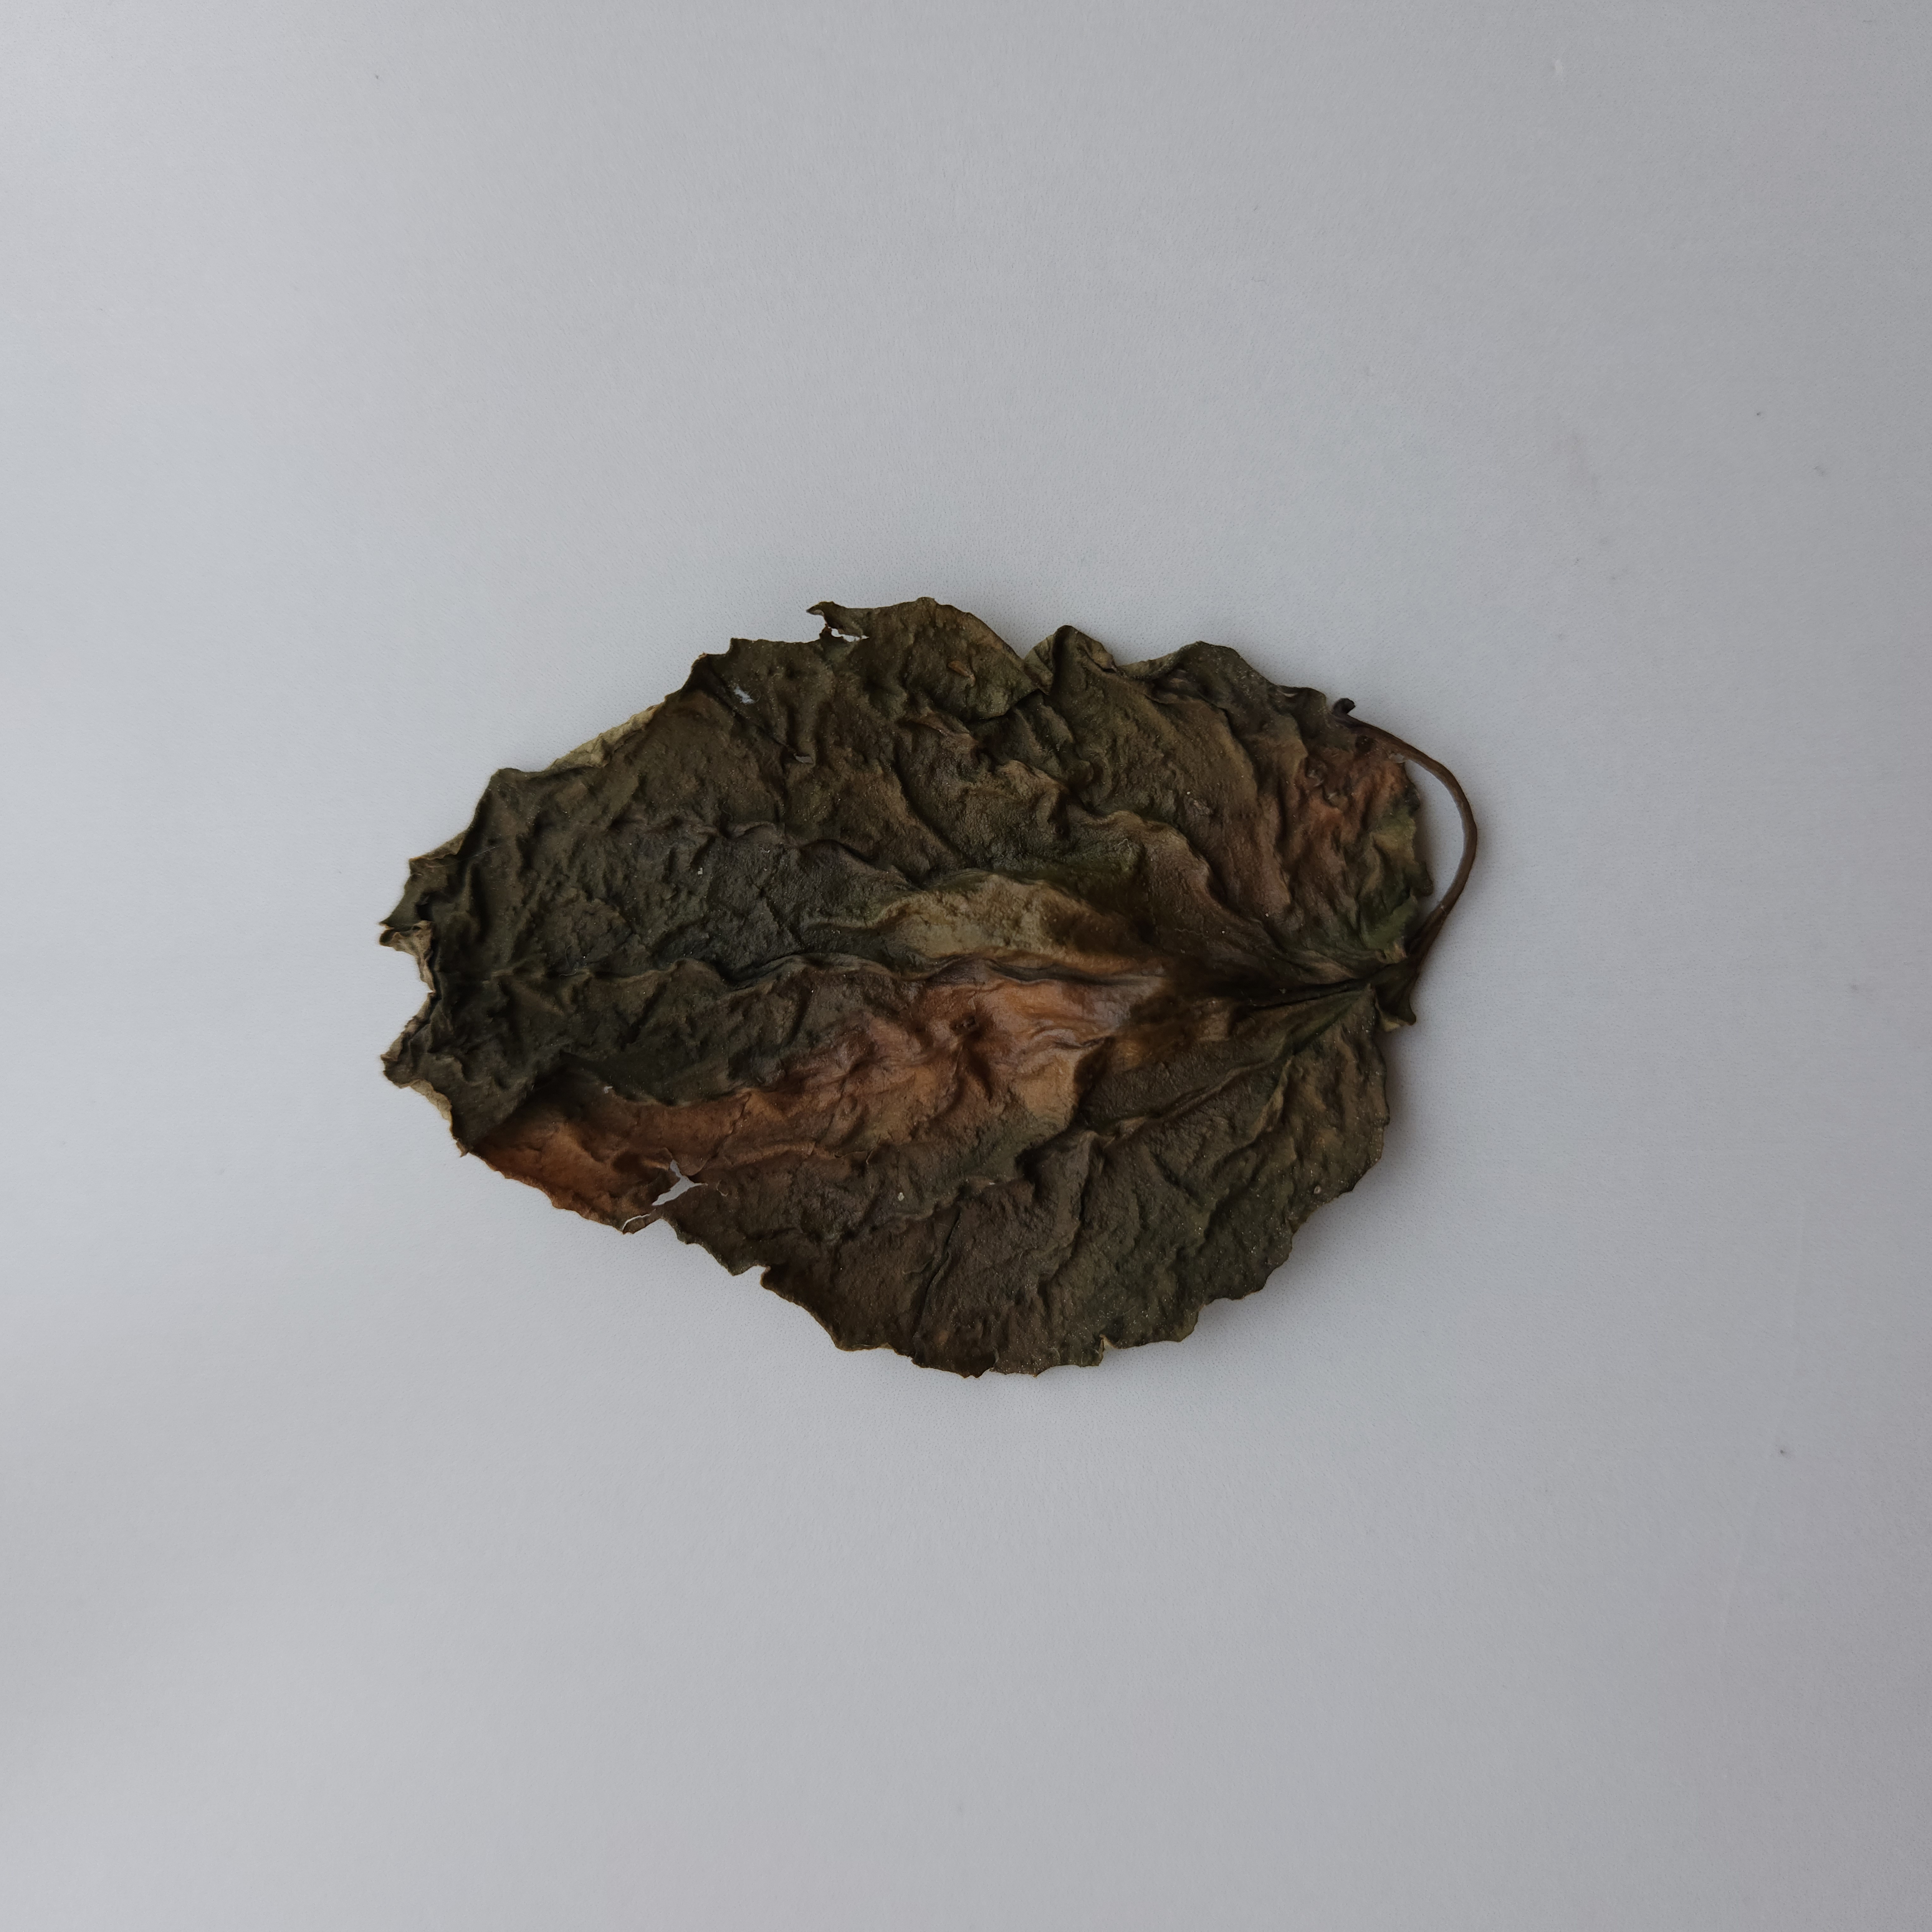
Label: Dried